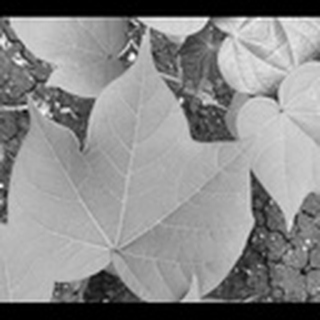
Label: healthy_cotton